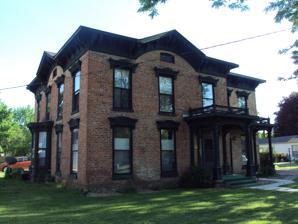
Building: William Hayden House (Tecumseh, Michigan)
Country: United States of America
Year built: 1862
Historic house in Michigan, United States United States historic place William Hayden House U.S. National Register of Historic Places Michigan State Historic Site Location within the state of Michigan Show map of Michigan William Hayden House (Tecumseh, Michigan) (the United States) Show map of the United States Location 108 W. Pottawatamie Street Tecumseh , Michigan Coordinates 42°00′09″N 83°56′45″W / 42.00250°N 83.94583°W / 42.00250; -83.94583 Built 1860 Architectural style Italianate MPS Tecumseh MRA NRHP reference No. 86001568 Added to NRHP August 13, 1986 The William Hayden House is a private residence located at 108 West Pottawatamie Street in the city of Tecumseh in northeast Lenawee County , Michigan .  It was designated as a Michigan Historic Site and added to the National Register of Historic Places on August 13, 1986. History This house is locally important as the former home of William Hayden. William Hayden was born in Otsego County, New York , and in 1851 moved to Jackson, Michigan and purchased a mill there. In 1856, he married Sara M. Hosner, and in 1857 the couple moved to Tecumseh and purchased the Globe Flour Mill. Under Hayden's ownership, the mill became one of Tecumseh's leading commercial businesses in the second half of the nineteenth century. In 1860, Hayden constructed this house.  In 1882 Hayden purchased a factory to manufacture his own barrels. William Hayden died in 1897. Description The house is a two-story, red brick villa built in Italianate architecture .   While his house was typical of other houses in the area at the time, the Hayden House is recognized for its elaborate detailing. It has a cubical main section, and a slightly recessed wing extending to the side. Both sections have low pitched hip roofs, with widely projecting eaves supported by brackets. The main facade is five bays wide with one- and two-over-two windows having arched and winged caps. The front porch is a large bracketed stoop, and a smaller porch extends to one west side. References